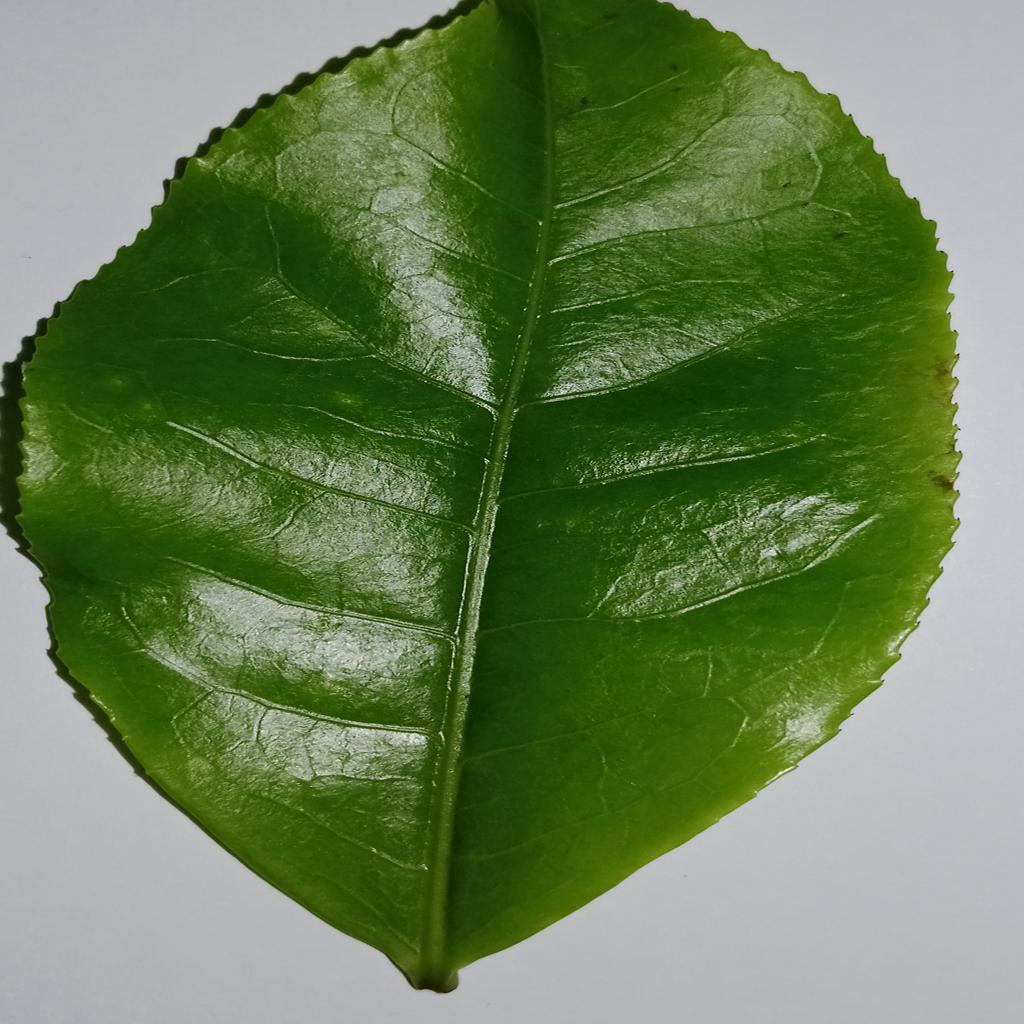
Label: Healthy